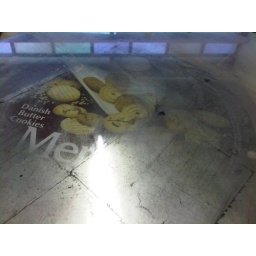
Refracted visions in white gold and glass